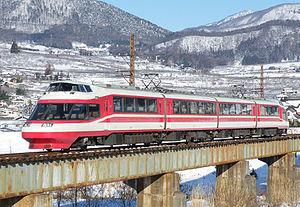
La ligne Nagano est une ligne ferroviaire exploitée par la compagnie Nagaden, située dans la préfecture de Nagano au Japon. Elle relie la gare de Nagano à Nagano à la gare de Yudanaka à Yamanouchi.